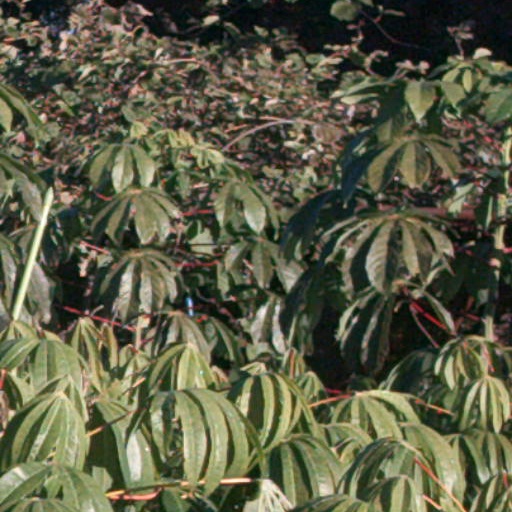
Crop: cassava